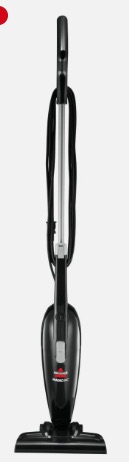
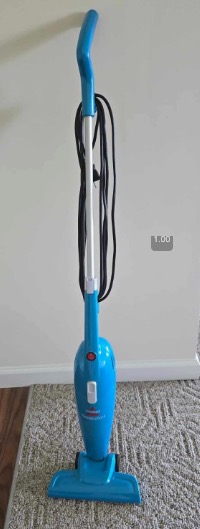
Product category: items_vacuum
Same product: no